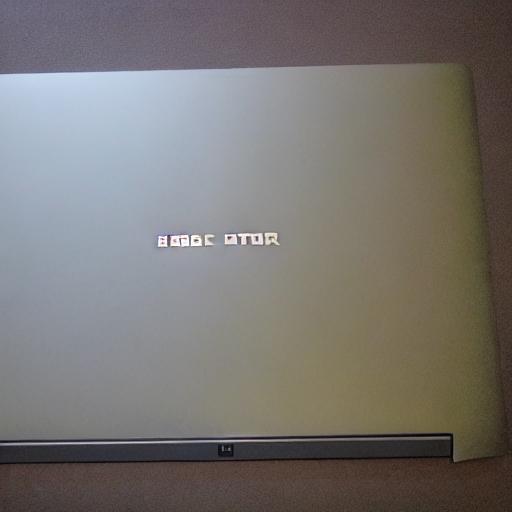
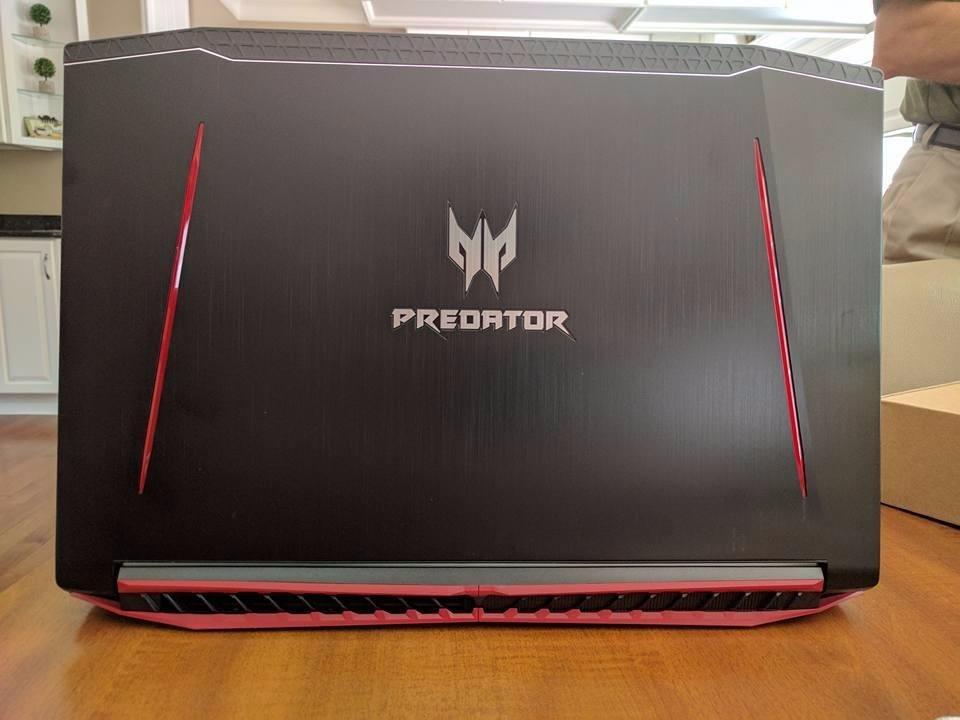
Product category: laptop
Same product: no